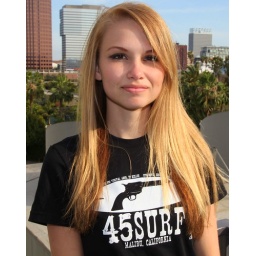
Photoshoot of a pretty girl with brown eyes in a t-shirt and jeans in downtown LA.